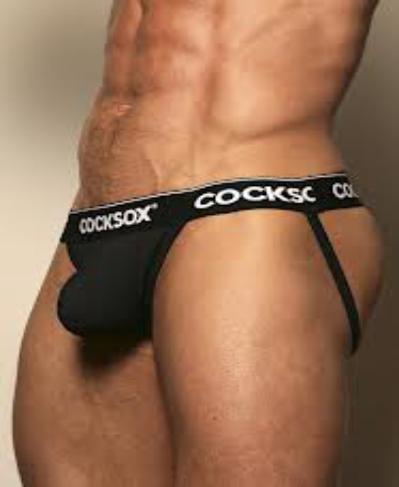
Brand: Cocksox
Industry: Clothes